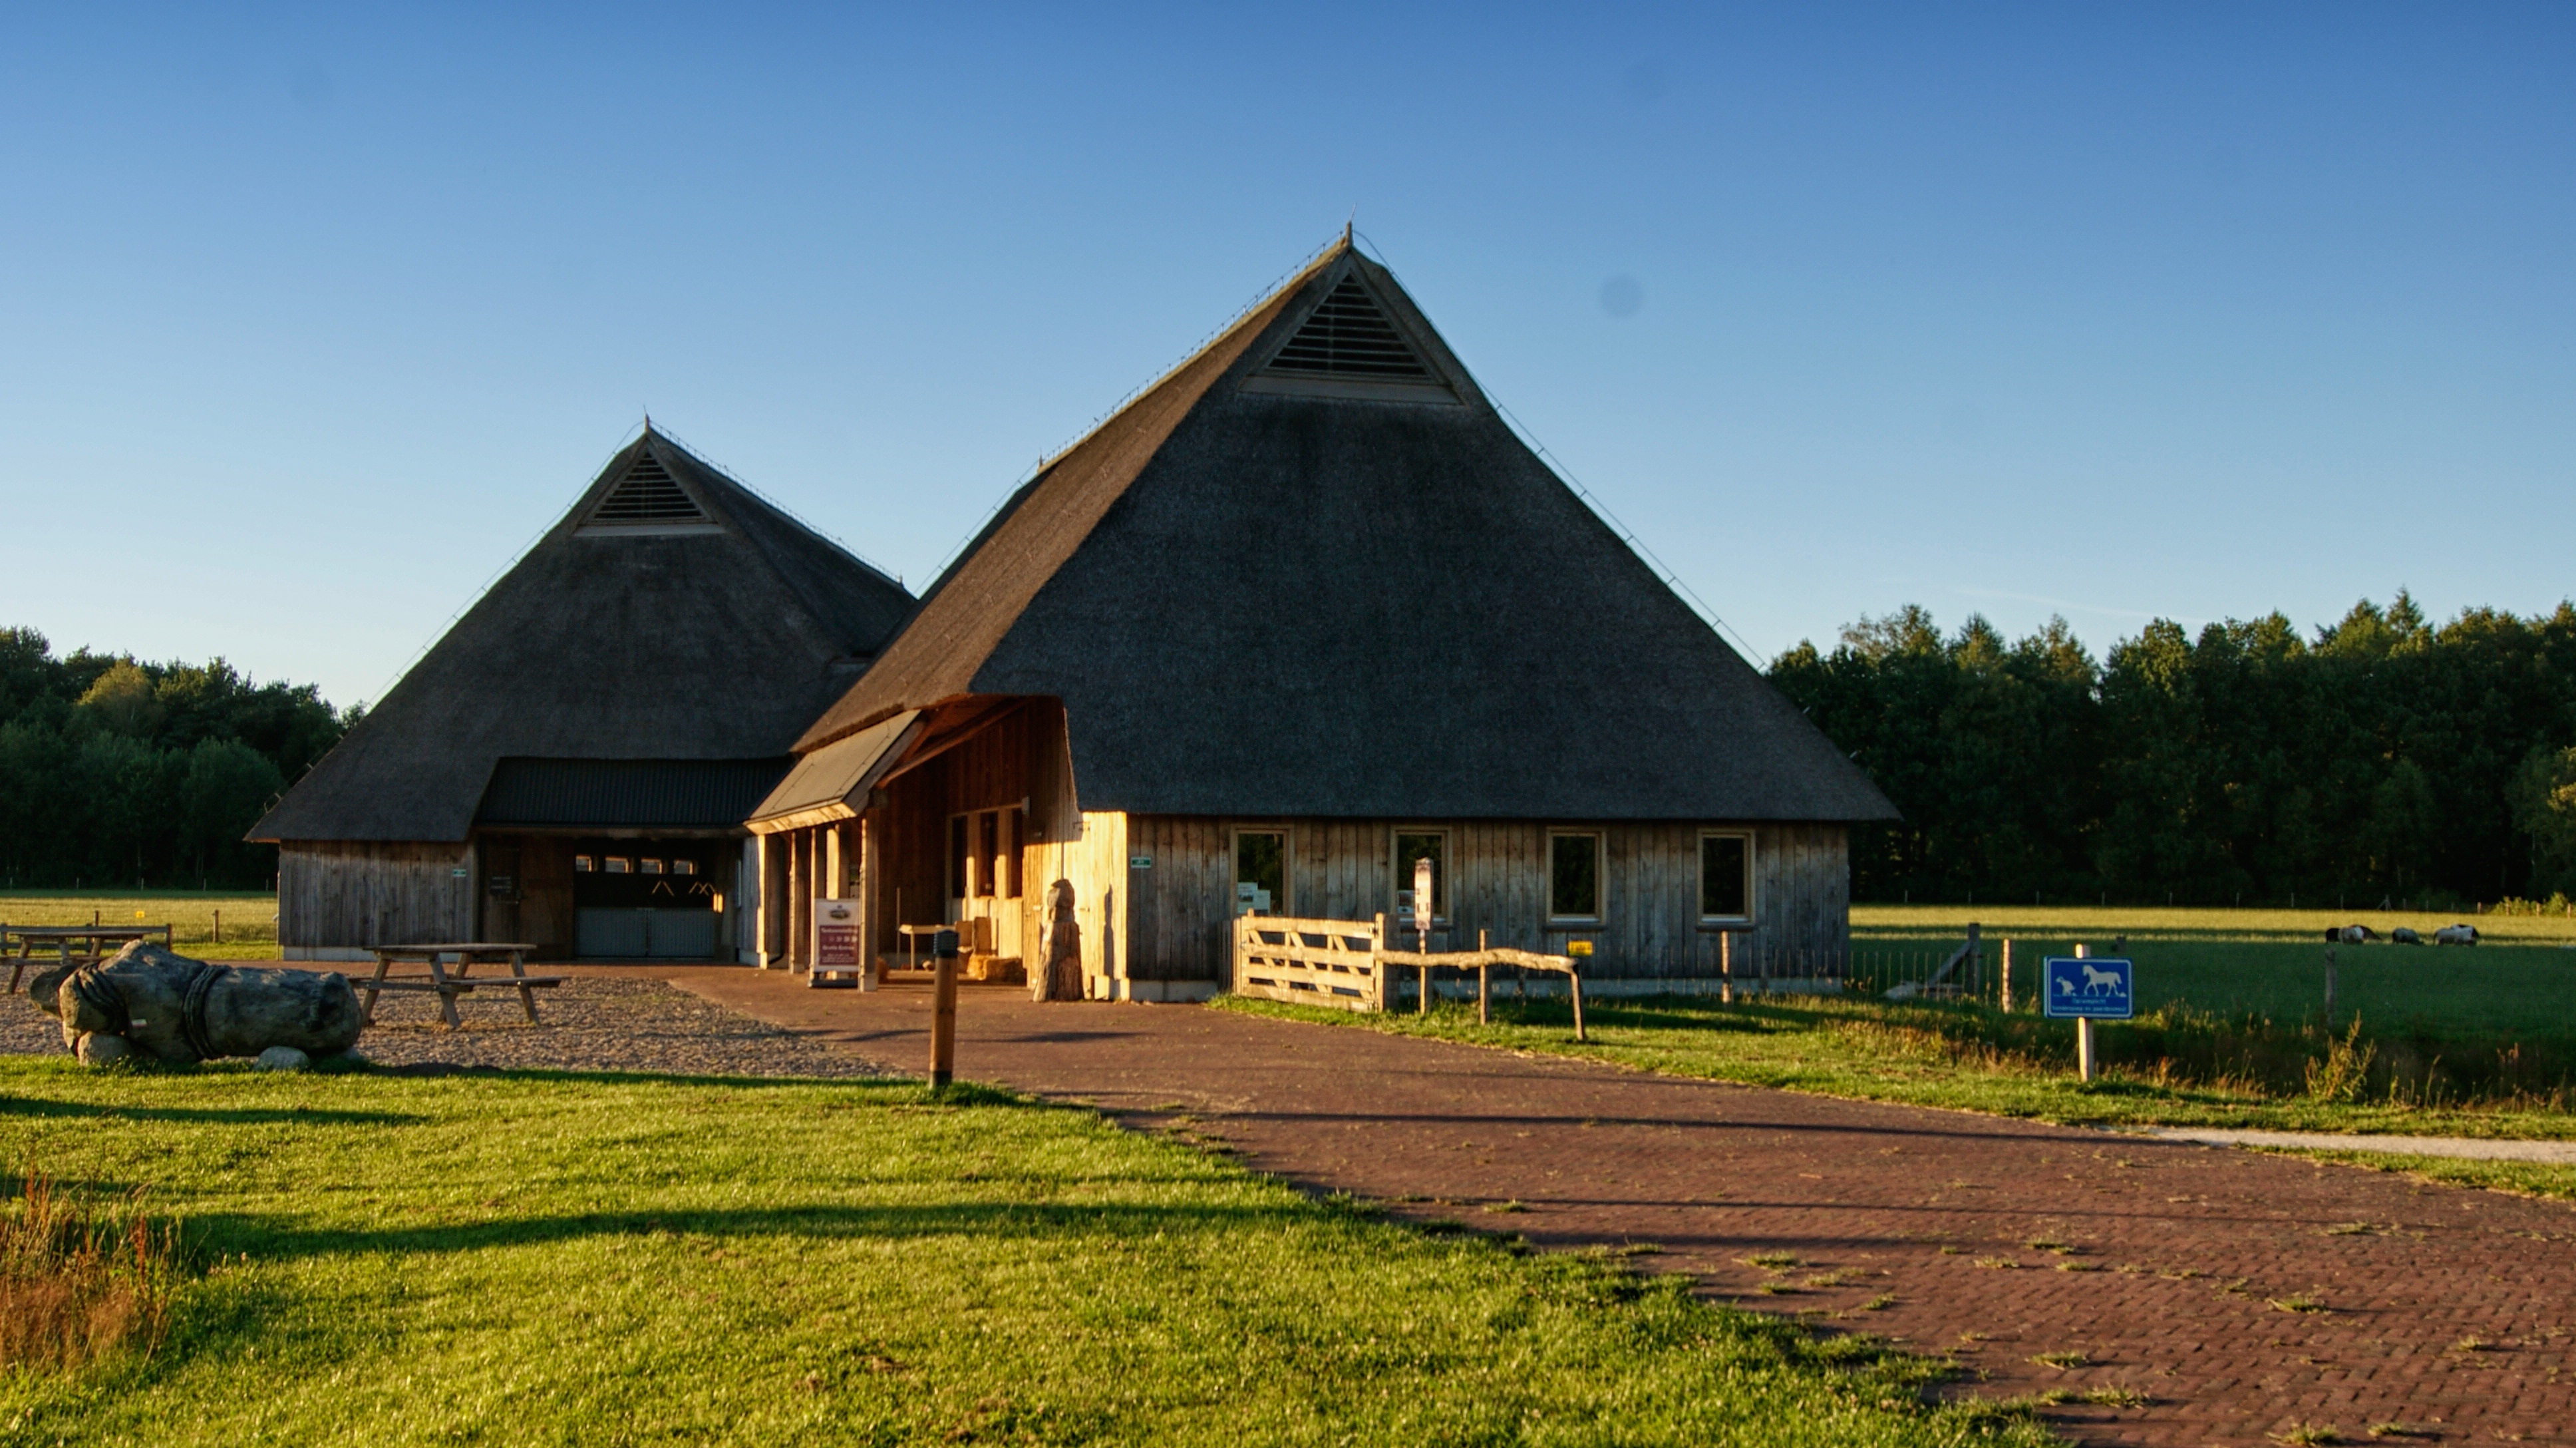
landscape, farm, house, building, barn, home, hut, cottage, sheep, blue sky, farmhouse, estate, log cabin, rural area, sheepfold